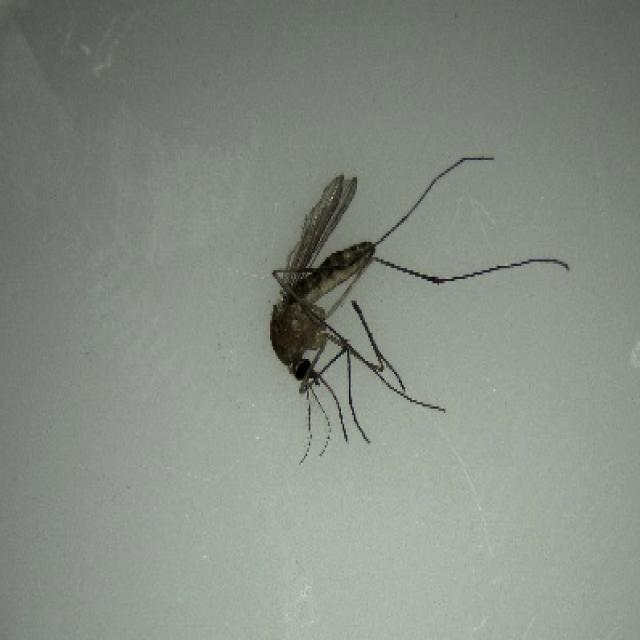
Species: culex_pipiens